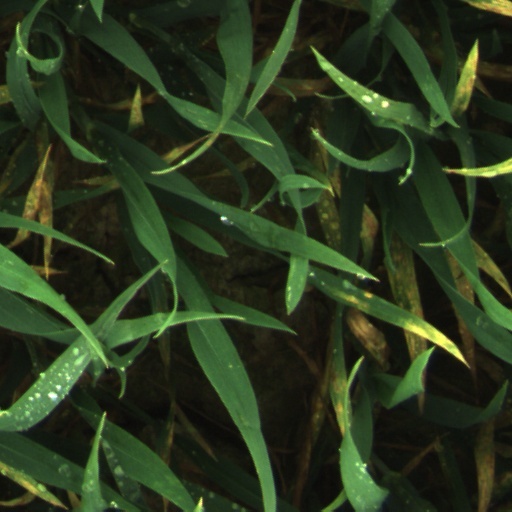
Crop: wheat